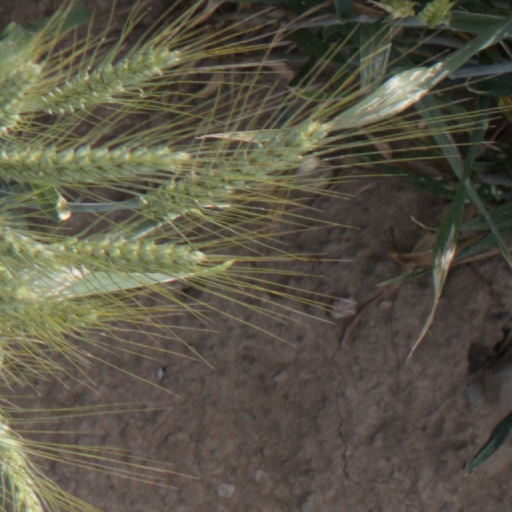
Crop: wheat